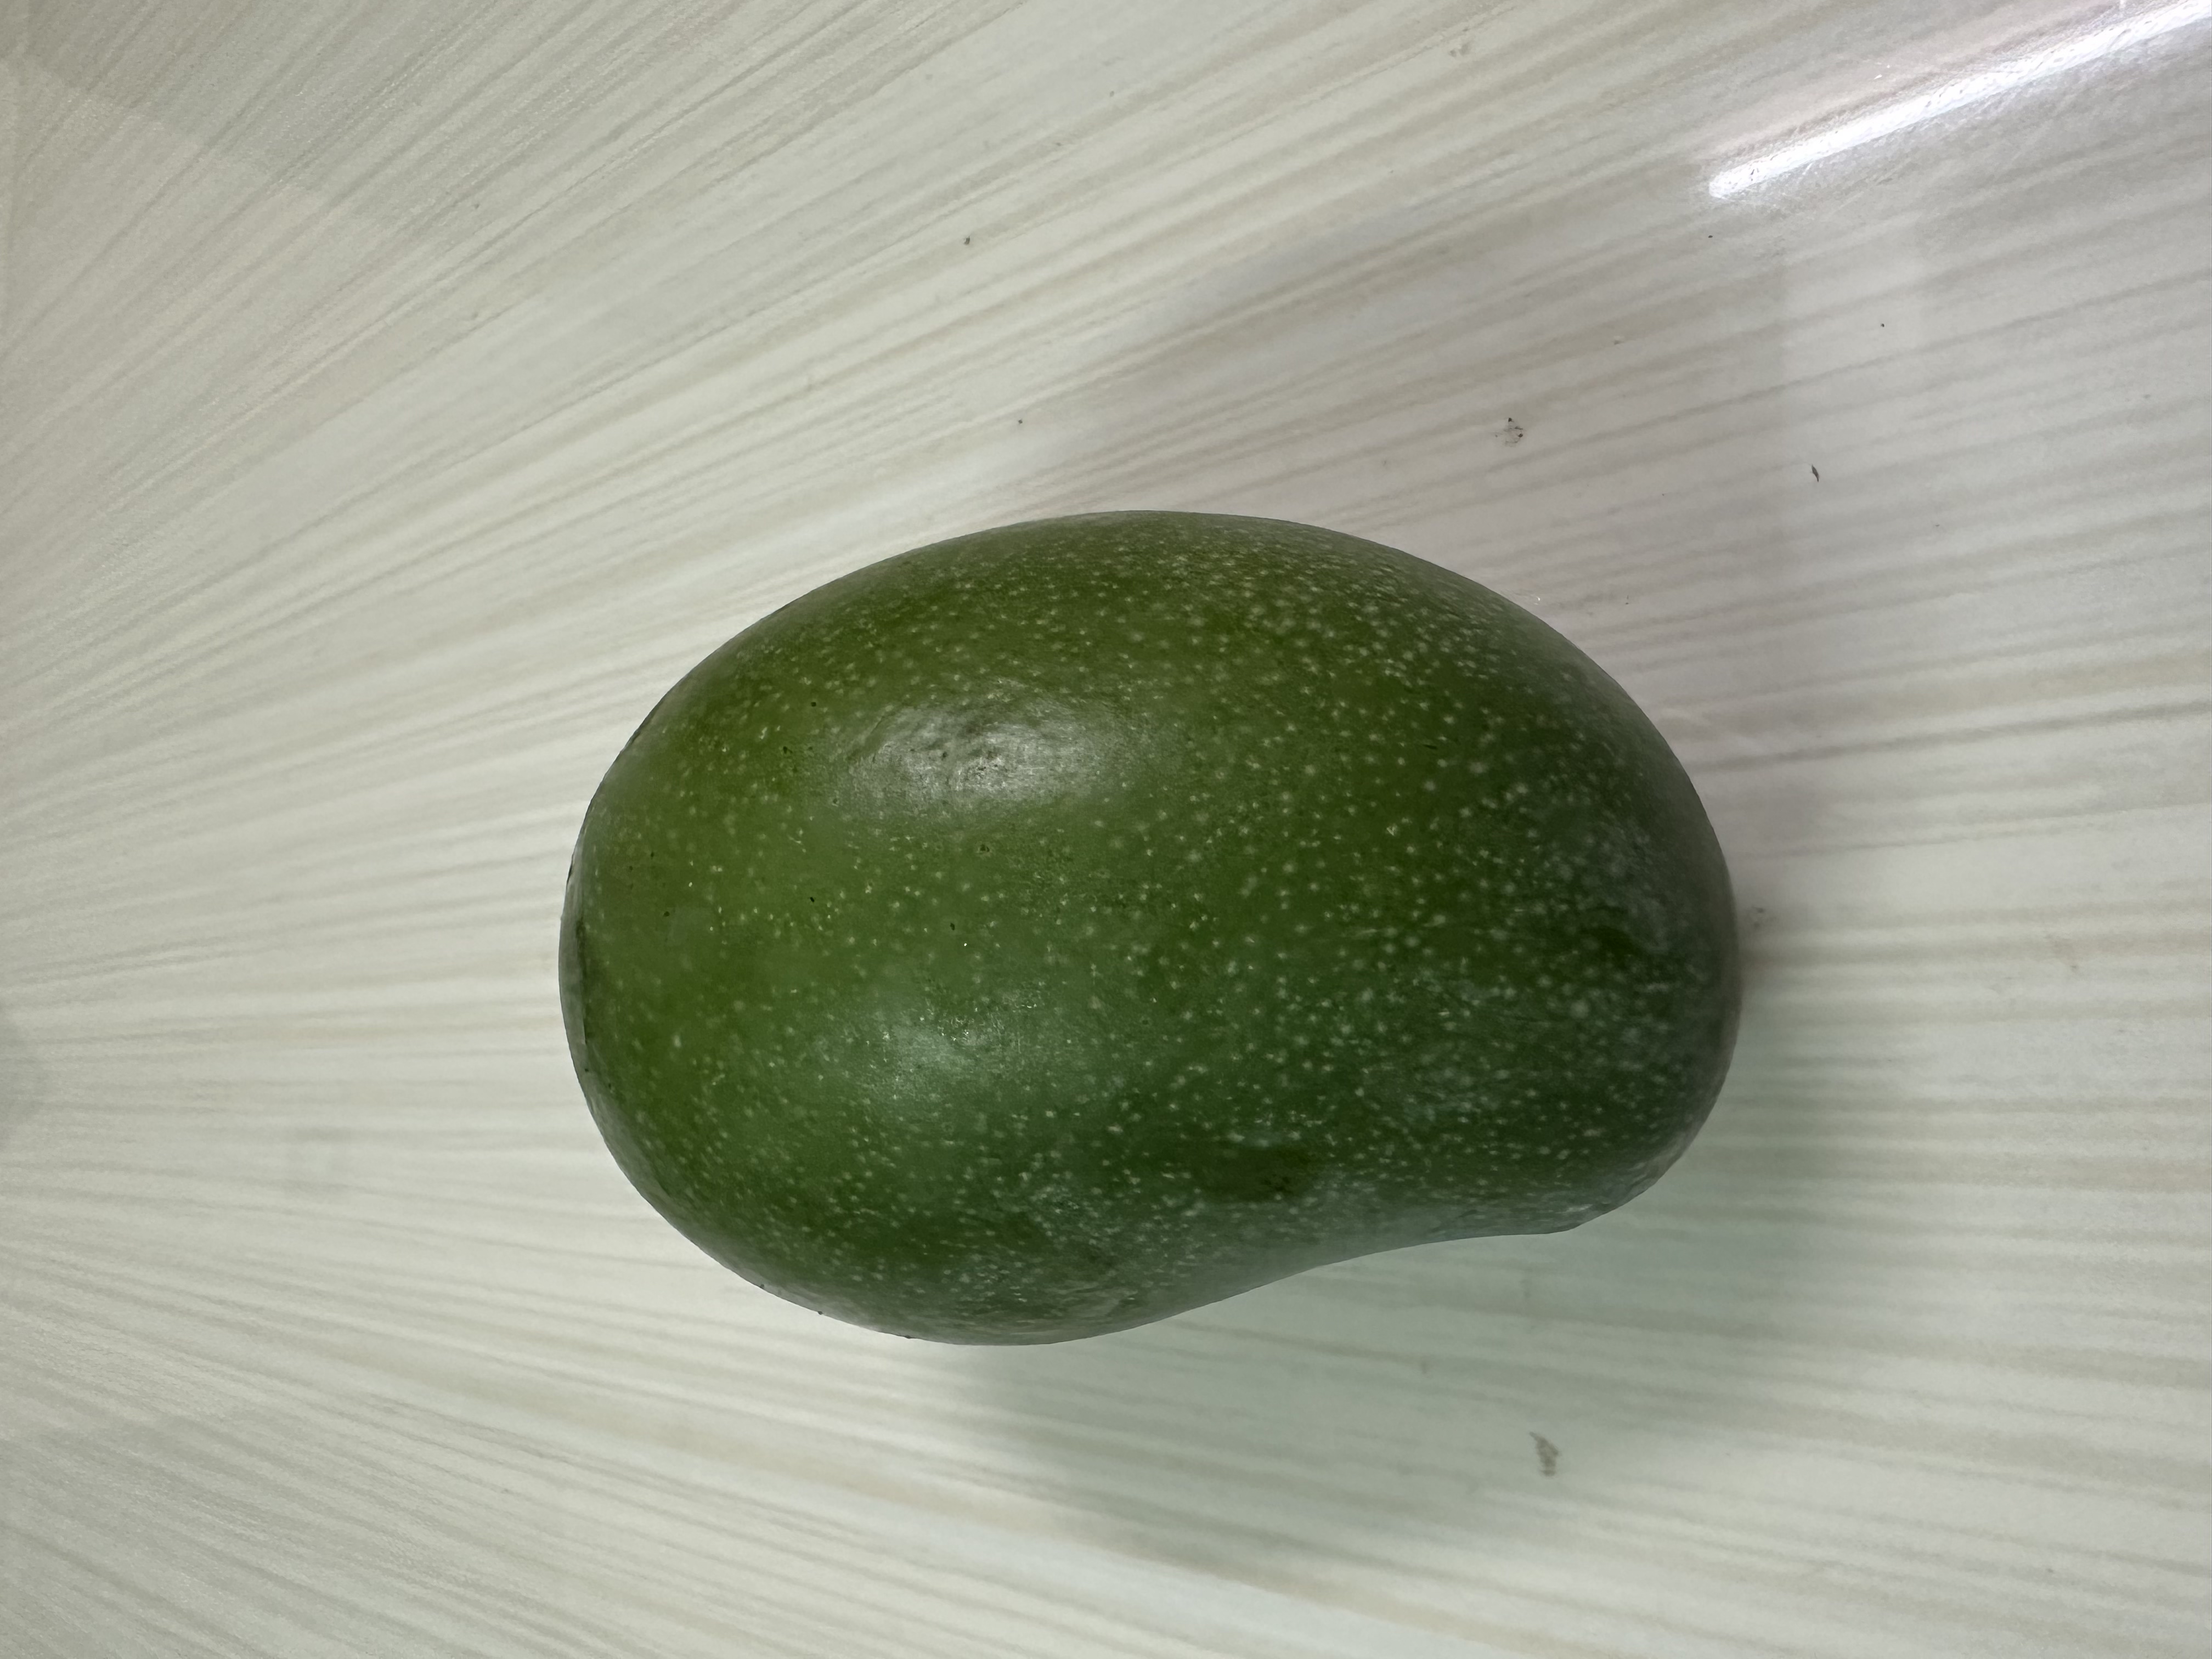
Mango variety: Amrapali